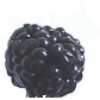
Label: mulberry